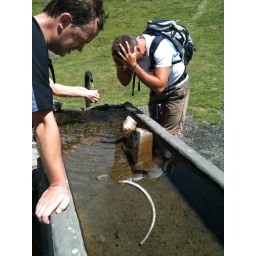
Much needed water cooling. Check the cow rib in the trough...